South African Class NG3 4-6-2T

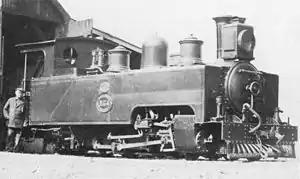
NGR Hawthorn Leslie no. 4 SAR Class NG3 no. NG4

The South African Railways Class NG3 4-6-2T of 1907 was a narrow-gauge steam locomotive from the pre-Union era in the Colony of Natal.